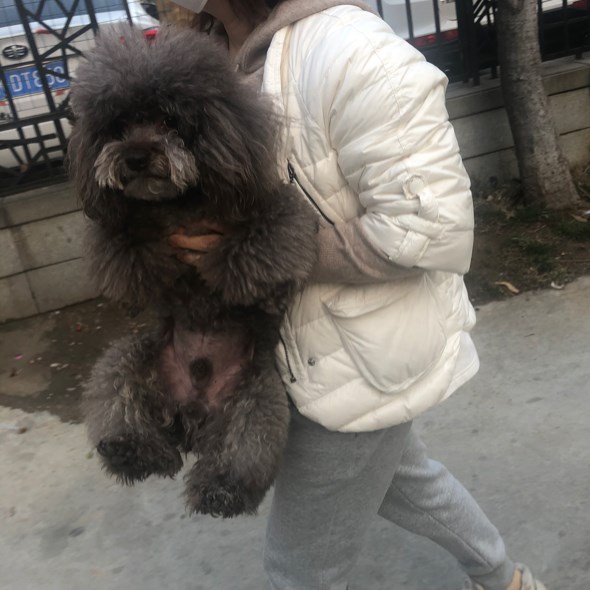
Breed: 7449-n000128-teddy